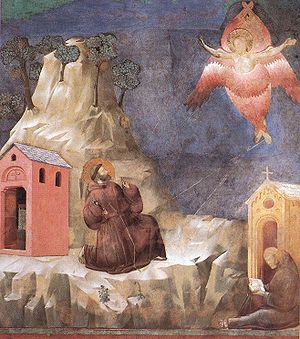
Stigmatisering
Giotto: Frans af Assisi modtager stigmaterne.
Stigmatisering er opståen af sårmærker, kaldet stigmata, i lighed med Kristi sårmærker.